Delgadillo's Snow Cap Drive-In

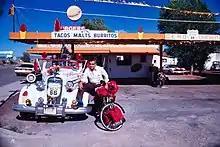
picture of Juan Delgadillo standing next to his 1936 Chevrolet

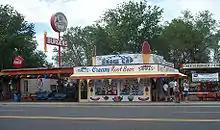
2009 view of Delgadillo's Snow Cap Drive-In

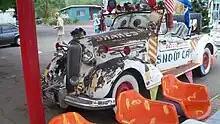
Juan Delgadillo's 1936 Chevrolet, on permanent display in front of the restaurant

Delgadillo's Snow Cap Drive-In is a historic eatery and roadside attraction located along former Route 66 in Seligman, Arizona USA. The drive-in was built in 1953 by local resident Juan Delgadillo (1916–2004). Delgadillo was working on an extremely limited budget, so he built the restaurant mostly from scrap lumber obtained from the nearby Santa Fe Railway yard.